Culburra Beach

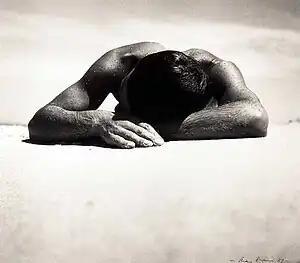
Max Dupain's "Sunbaker" photo. Taken in Culburra Beach

Culburra Beach is the location of the famous Max Dupain photo "Sunbaker". Dupain took the photograph in 1937. The man in the photograph was Harold Salvage (1905–1991), a British builder, who was part of a group of friends on a surfing trip. The most familiar version of the photograph was not printed until a retrospective of Dupain's work in 1975.